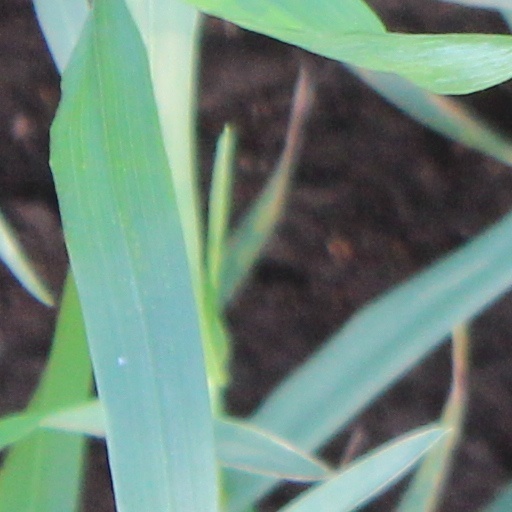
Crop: wheat